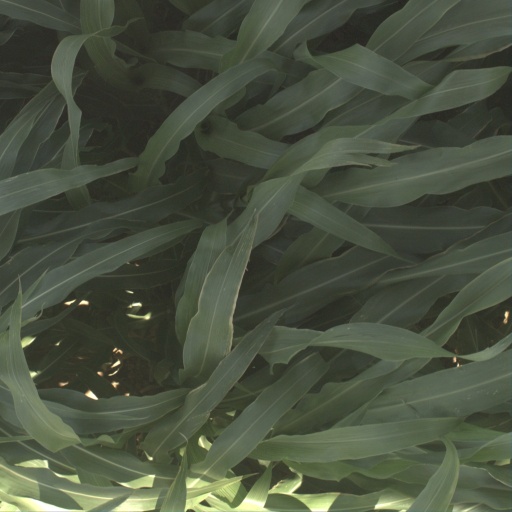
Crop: sorghum